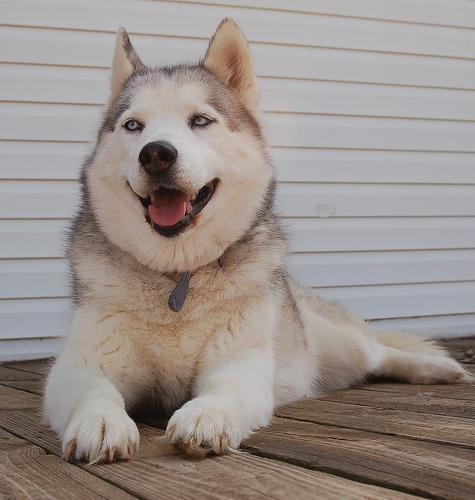
Eskimo_dog